Tau Kappa Epsilon

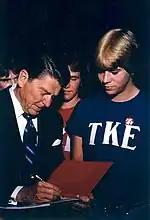
Ronald Reagan signing autographs for his fellow Tekes

The list of Tau Kappa Epsilon brothers spans multiple careers including politics, business, athletics, and entertainment. Among the most recognized include U.S. President Ronald Reagan, who was the recipient of the Order of the Golden Eagle, the fraternity's highest honor. Other widely recognized political figures include former West Virginia Senator Robert Byrd, who at the time of his death was the longest-serving member in the history of the United States Congress, and former Arkansas Governor and Republican presidential candidate Mike Huckabee, who while running for president launched a -specific website and visited Tekes on the campaign trail.